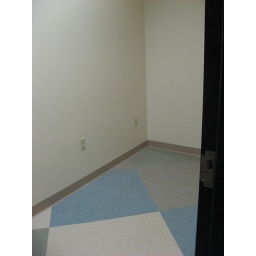
it's in one corner of the kitchen through a door